APL (programming language)

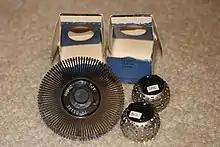
IBM typeballs and typewheel containing APL Greek characters

A key development in the ability to use APL effectively, before the wide use of cathode-ray tube (CRT) terminals, was the development of a special IBM Selectric typewriter interchangeable typing element with all the special APL characters on it. This was used on paper printing terminal workstations using the Selectric typewriter and typing element mechanism, such as the IBM 1050 and IBM 2741 terminal. Keycaps could be placed over the normal keys to show which APL characters would be entered and typed when that key was struck. For the first time, a programmer could type in and see proper APL characters as used in Iverson's notation and not be forced to use awkward English keyword representations of them. Falkoff and Iverson had the special APL Selectric typing elements, 987 and 988, designed in late 1964, although no APL computer system was available to use them. Iverson cited Falkoff as the inspiration for the idea of using an IBM Selectric typing element for the APL character set.